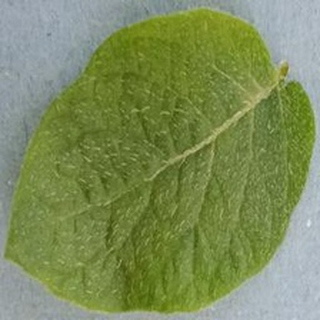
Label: healthy_potato